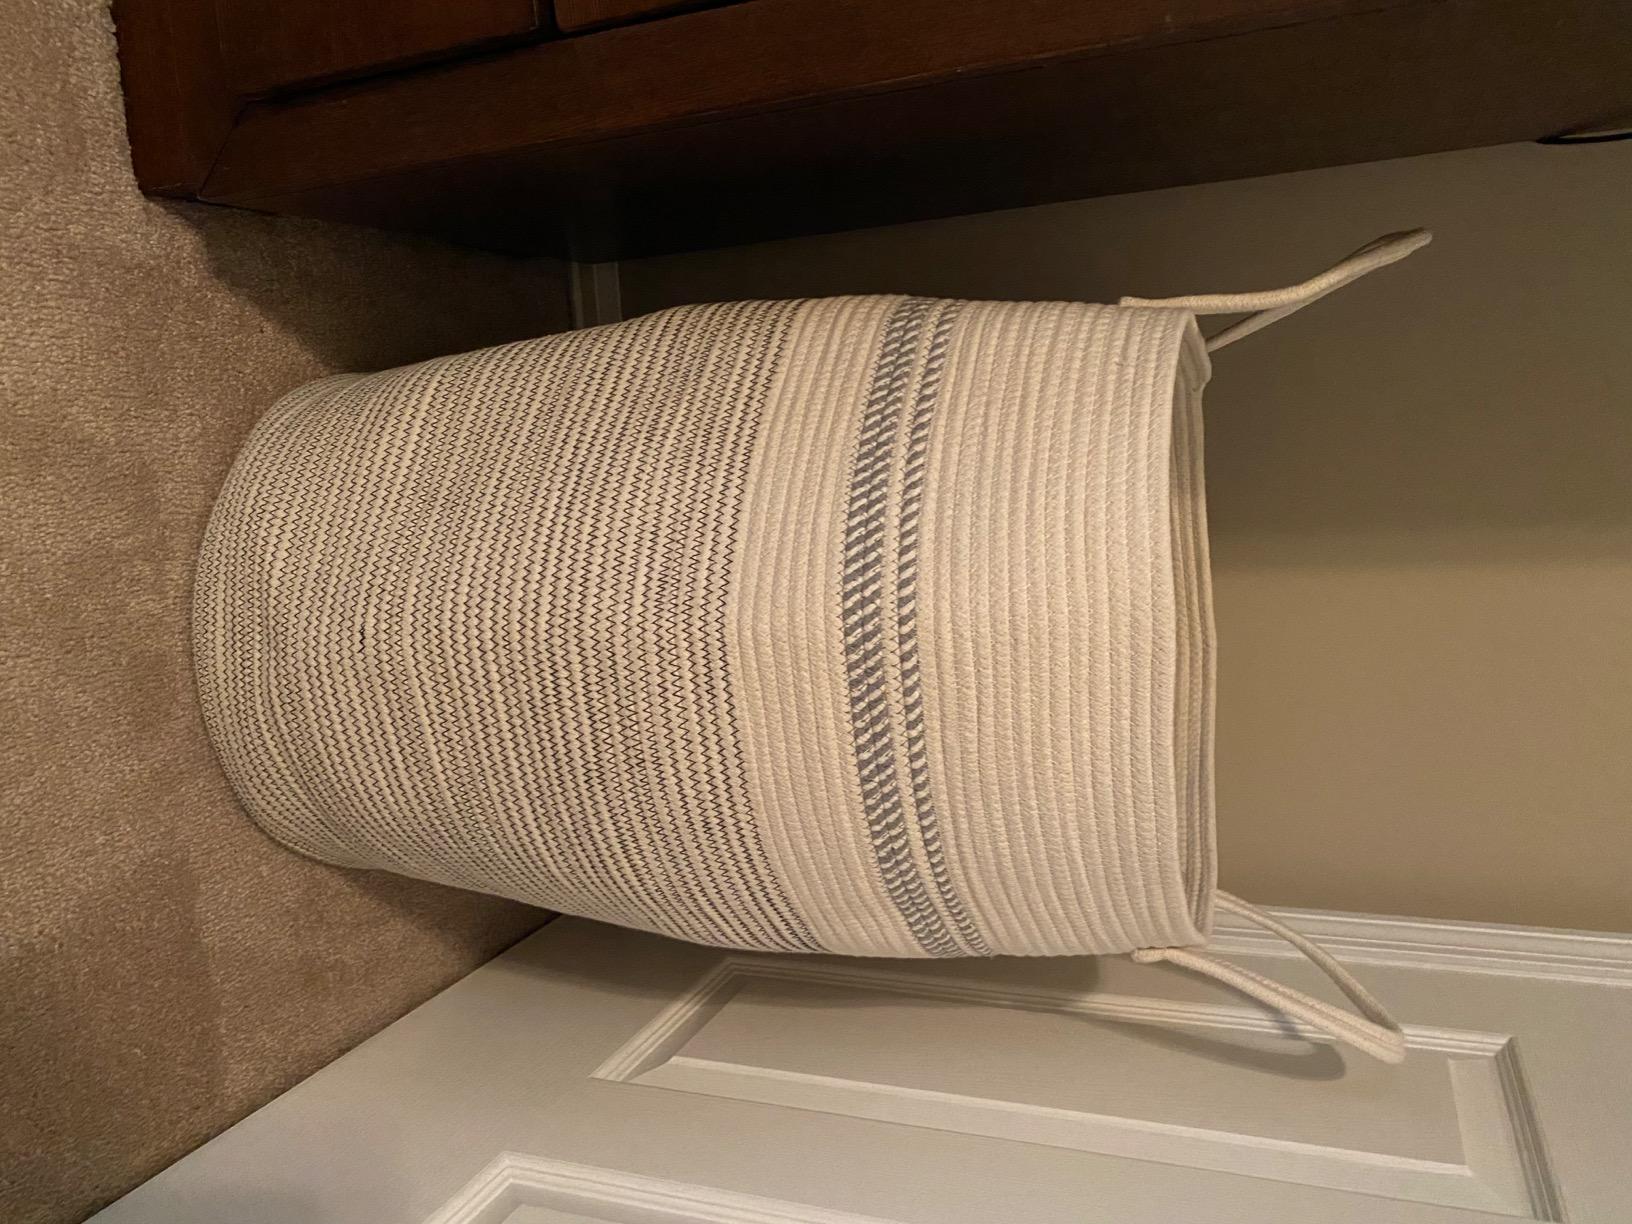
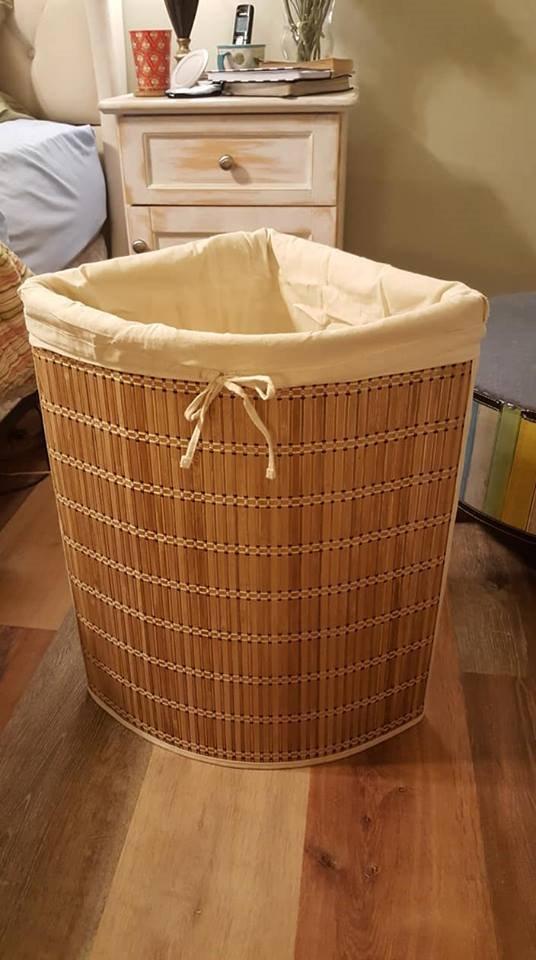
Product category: items_hamper
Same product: no